Walled City of Lahore

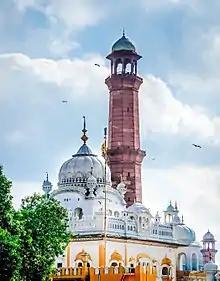
The Samadhi of Ranjit Singh was built next to the iconic Badshahi Mosque.

The Samadhi of Ranjit Singh is a 19th-century shrine that houses the funerary urns of the Sikh ruler Ranjit Singh (1780 - 1839). It is located adjacent the Lahore Fort and Badshahi Mosque, as well the Gurdwara Dera Sahib which marks the spot where the 5th guru of Sikhism, Guru Arjan Dev, died.